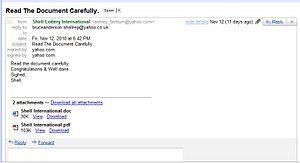
Un hameçonnage de type loterie est un hameçonnage dans lequel un fraudeur indique à un destinataire qu'il a gagné un prix important à une loterie dans le but de lui extorquer de l'argent.